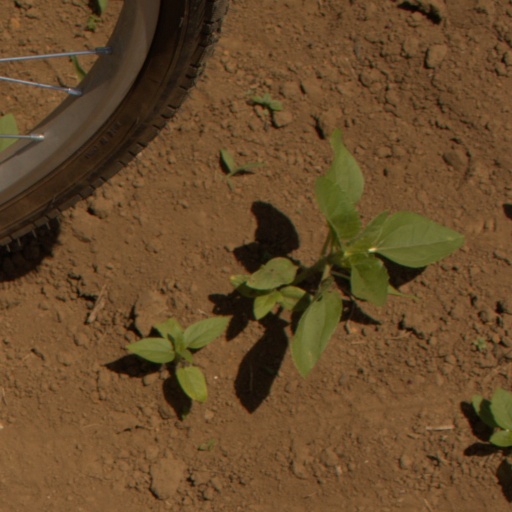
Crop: Jerusalem artichoke